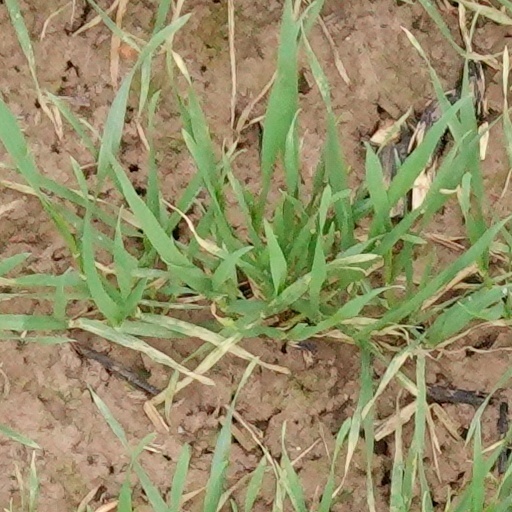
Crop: wheat